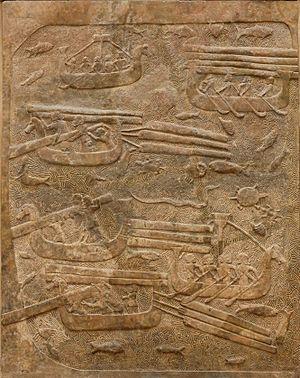
Transport de cèdre du Liban. Bas-relief de la façade nord de la cour d'honneur du palais bâti par Sargon II à Dur Sharrukin, en Assyrie (actuelle Khorsabad, Iraq), v. 713–716 av. J.-C. Fouilles de Paul-Émile Botta en 1843–1844.
Dur-Sharrukin, située près de l'actuel village de Khorsabad dans le Nord de l'Irak, à environ 15 km de Mossoul, est une des capitales de l'ancienne Assyrie. Inaugurée en 707 av. J.-C. par le roi Sargon II, la ville est délaissée, en partie inachevée, à sa mort en 705 au profit de la nouvelle capitale, Ninive.
Le transport fluvial est le transport sur les voies navigables, qu'elles soient des cours d'eau navigables, éventuellement aménagés, ou des canaux artificiels.
Le flottage du bois est un mode de transport par voie d'eau pour des pièces de bois de tailles variables, à l'état brut ou déjà débitées, assemblées entre elles ou pas. Influencé par les caractéristiques typographiques, hydrographiques, culturelles et climatiques de chaque région du monde, il prend des formes différentes et très variées en fonction des essences d'arbres des grandes zones forestières de la planète, mais surtout de la présence ou du degré de flottabilité du cours d'eau qui est aux abords des massifs forestiers où sont abattus les arbres.
L'histoire de la Mésopotamie débute avec le développement des communautés sédentaires dans le nord de la Mésopotamie au début du Néolithique, et s'achève dans l'Antiquité tardive. Elle est reconstituée grâce à l'analyse des fouilles archéologiques des sites de cette région, et à partir du IVᵉ millénaire av. J.‑C. par des textes écrits essentiellement sur des tablettes d'argile, la Mésopotamie étant l'une des premières civilisations à inventer l'écriture, avec l’Égypte antique.